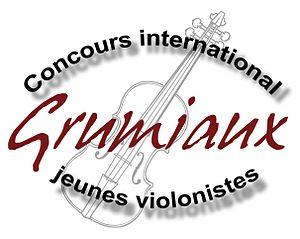
Le Concours international Arthur Grumiaux est un concours annuel pour jeunes violonistes créé à Namur en 2008 à la mémoire du violoniste belge Arthur Grumiaux.